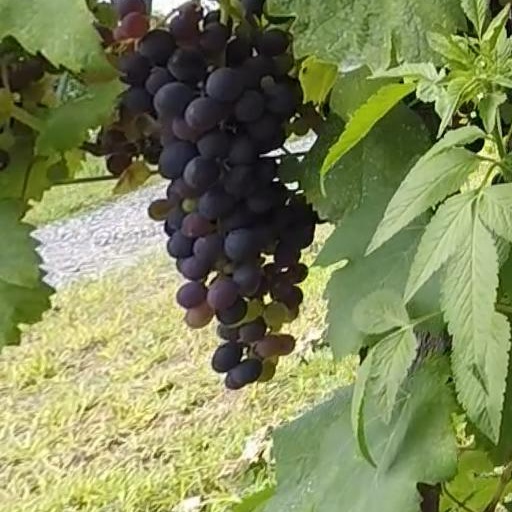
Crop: grape